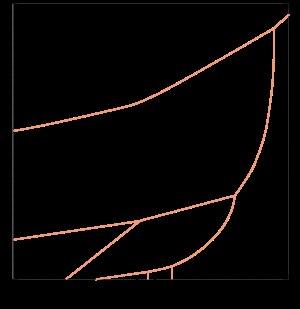
Le dioxyde de silicium, ou silice, est un composé chimique de formule SiO₂. Il s'agit d'un solide incolore présent en abondance dans le milieu naturel et chez divers êtres vivants. Il existe à l'état libre sous différentes formes cristallines ou amorphes, et combiné chimiquement avec d'autres oxydes dans les silicates, qui sont les principaux constituants de l'écorce terrestre et du manteau terrestre. Libre ou combiné, il représente 60,6 % de la masse de la croûte continentale. Il est particulièrement abondant sous forme de quartz, notamment dans les granites. Il existe également sous forme de matériau synthétique, comme le verre de quartz, la silice pyrogénée, le gel de silice et les aérogels. Il est utilisé comme matériau structurel, en microélectronique, comme isolant électrique, ainsi que comme ingrédient pour l'industrie pharmaceutique et l'industrie agroalimentaire.